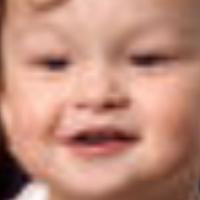
Age group: age 01-10